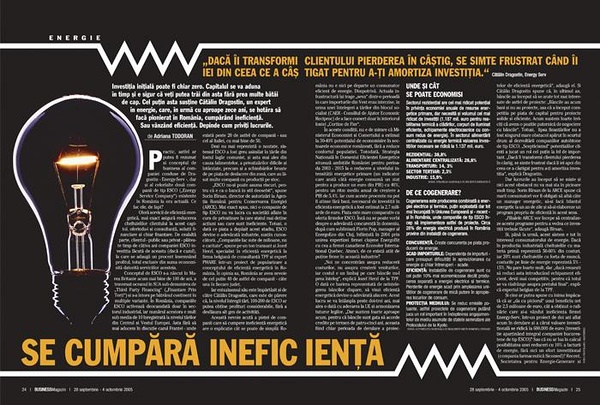
Label: paper